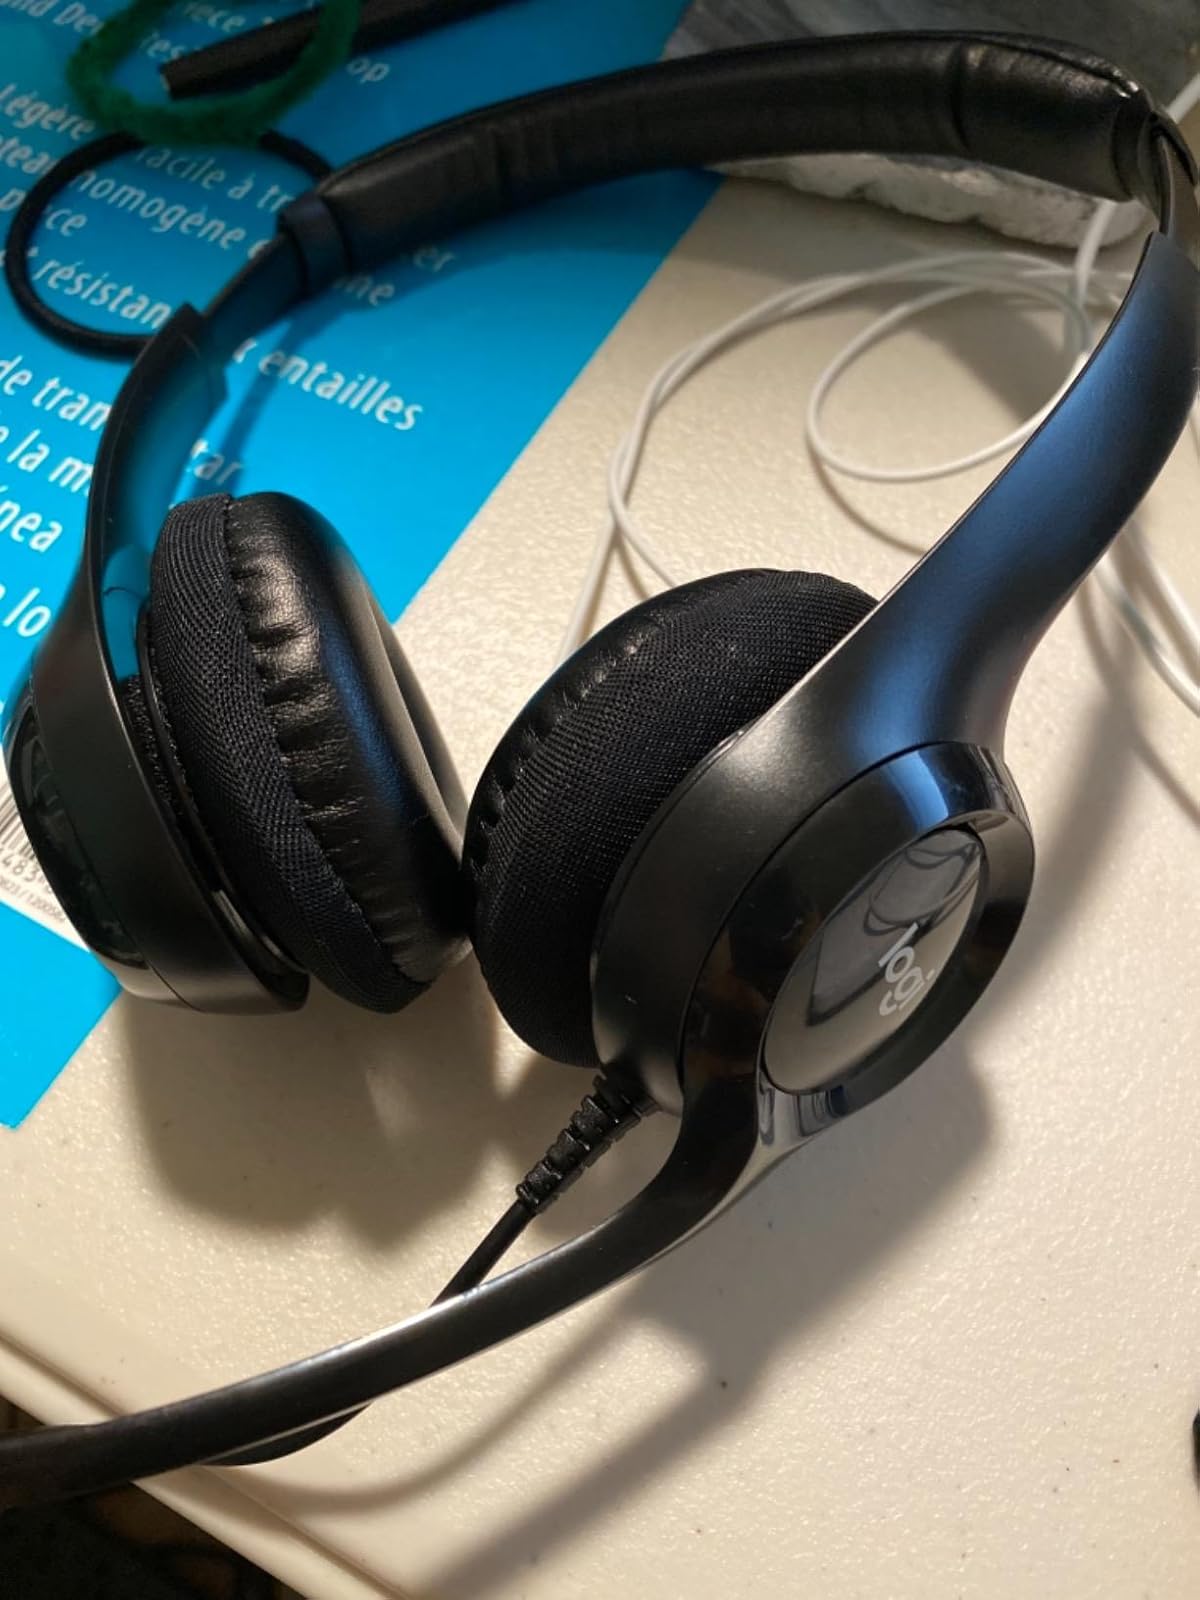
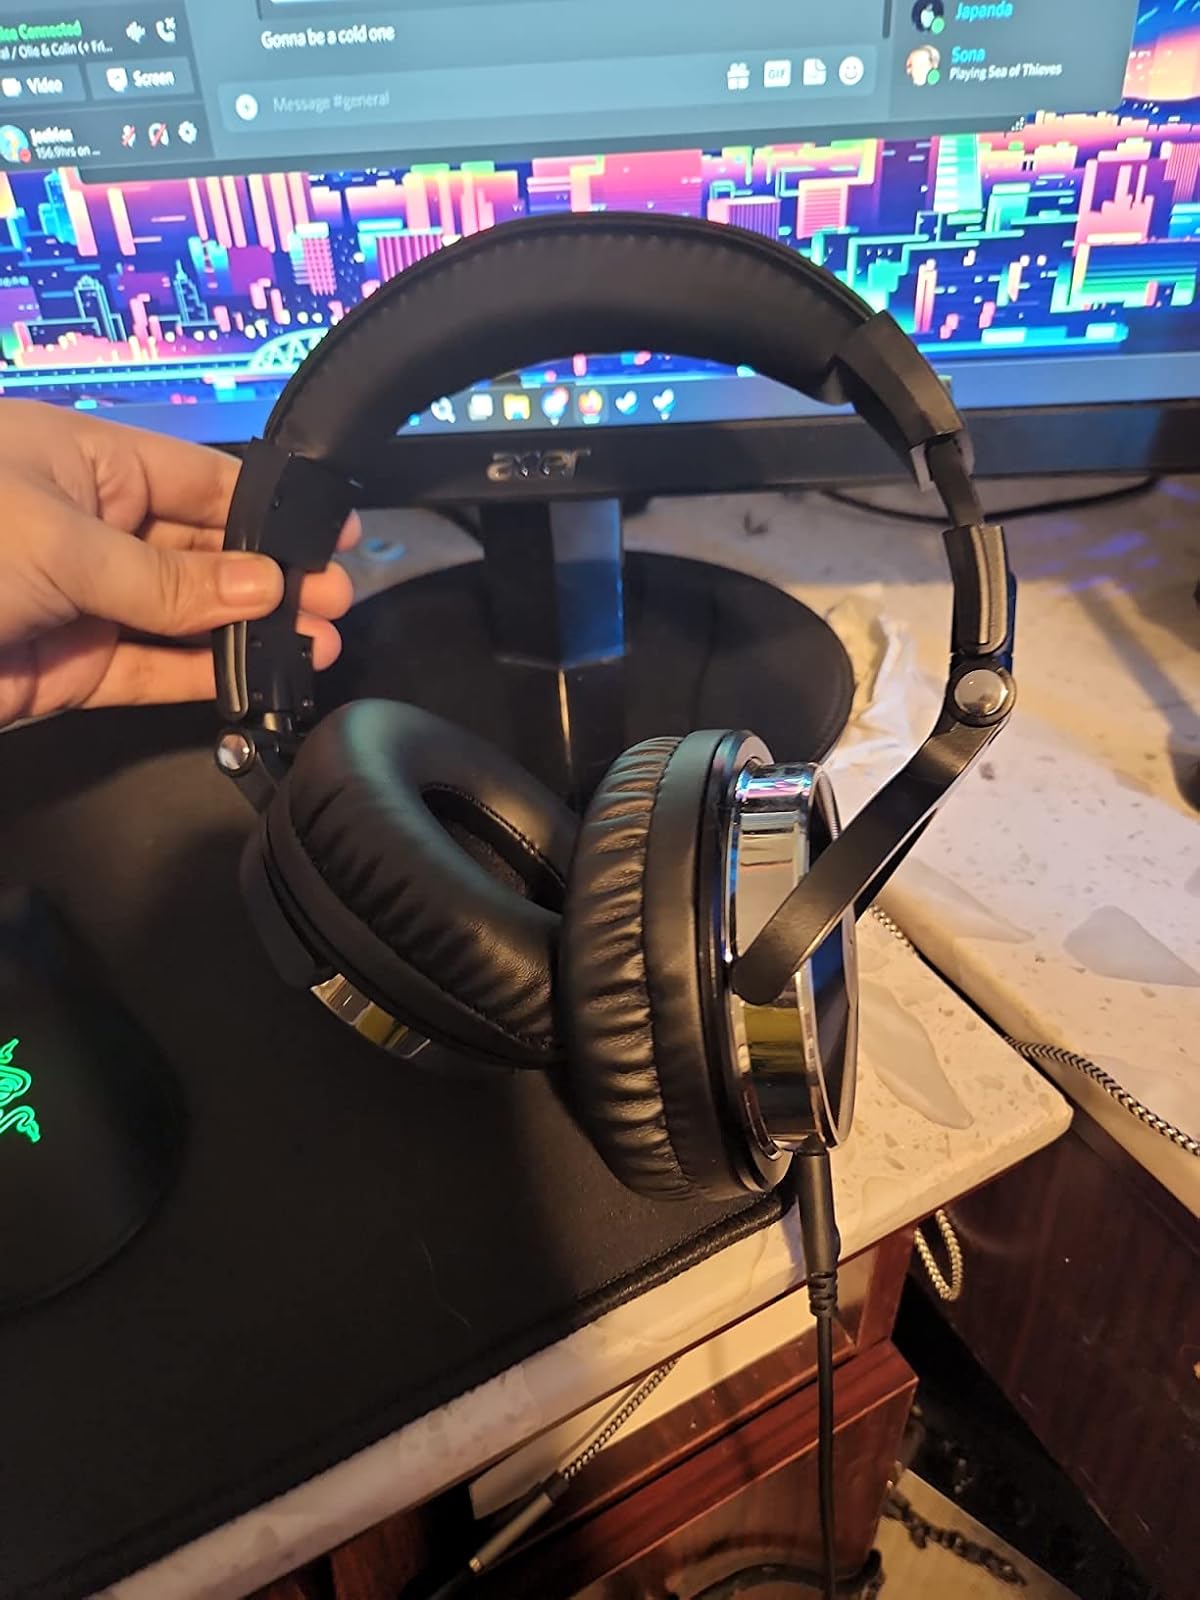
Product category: headphones
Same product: no